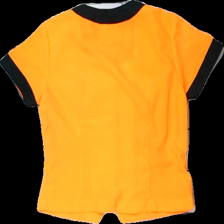
View: back
Type: Blouse
Category: Ladies
Brand: Missing
Colors: Orange, Black
Material: 100% polyester
Cut: Regular
Season: All
Damage location: bottom center
Damage 2 location: middle center
Price range: 50-100
Recommended usage: Reuse
Description: orange blus/skjorta, egengjord
Comment: egengjord